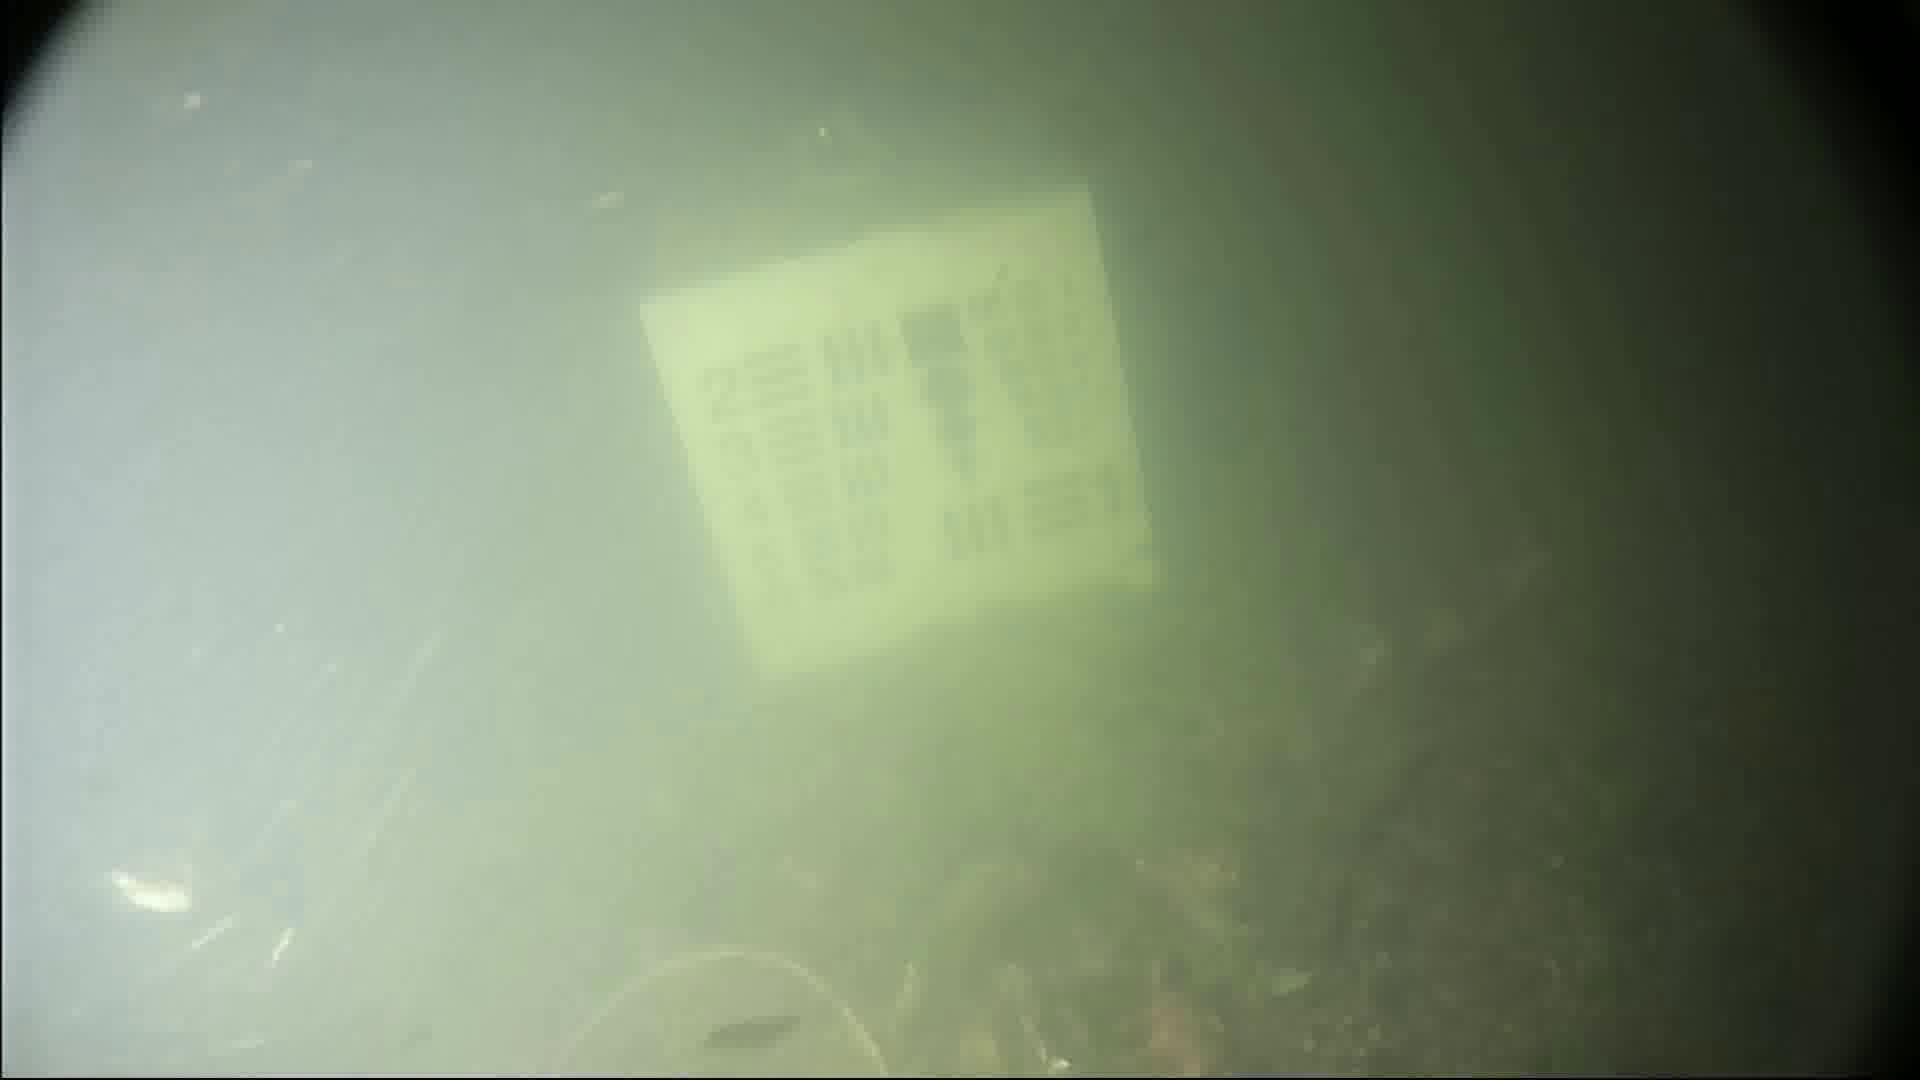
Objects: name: crab